Von Steuben Day

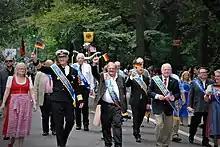
Parade VIPs: Grand Marshal Admiral Nielson of the German Navy, Parade Chairman Bob Radske, and Grand Marshal Heinz Buck, Former President of the German-American Committee of Greater New York, leading the 60th Steuben Parade

Over the years, many distinguished Germans and Americans have led the Steuben Parade. Former Grand Marshals include Donald Trump, Siegfried & Roy, George Steinbrenner, Carol Alt, Michael Bloomberg, Eric Braeden, John Roland, Louis Freeh, Norbert Schramm. Several Mayors of New York City of non-German background have also led the parade, including Rudolph Giuliani and George Pataki.